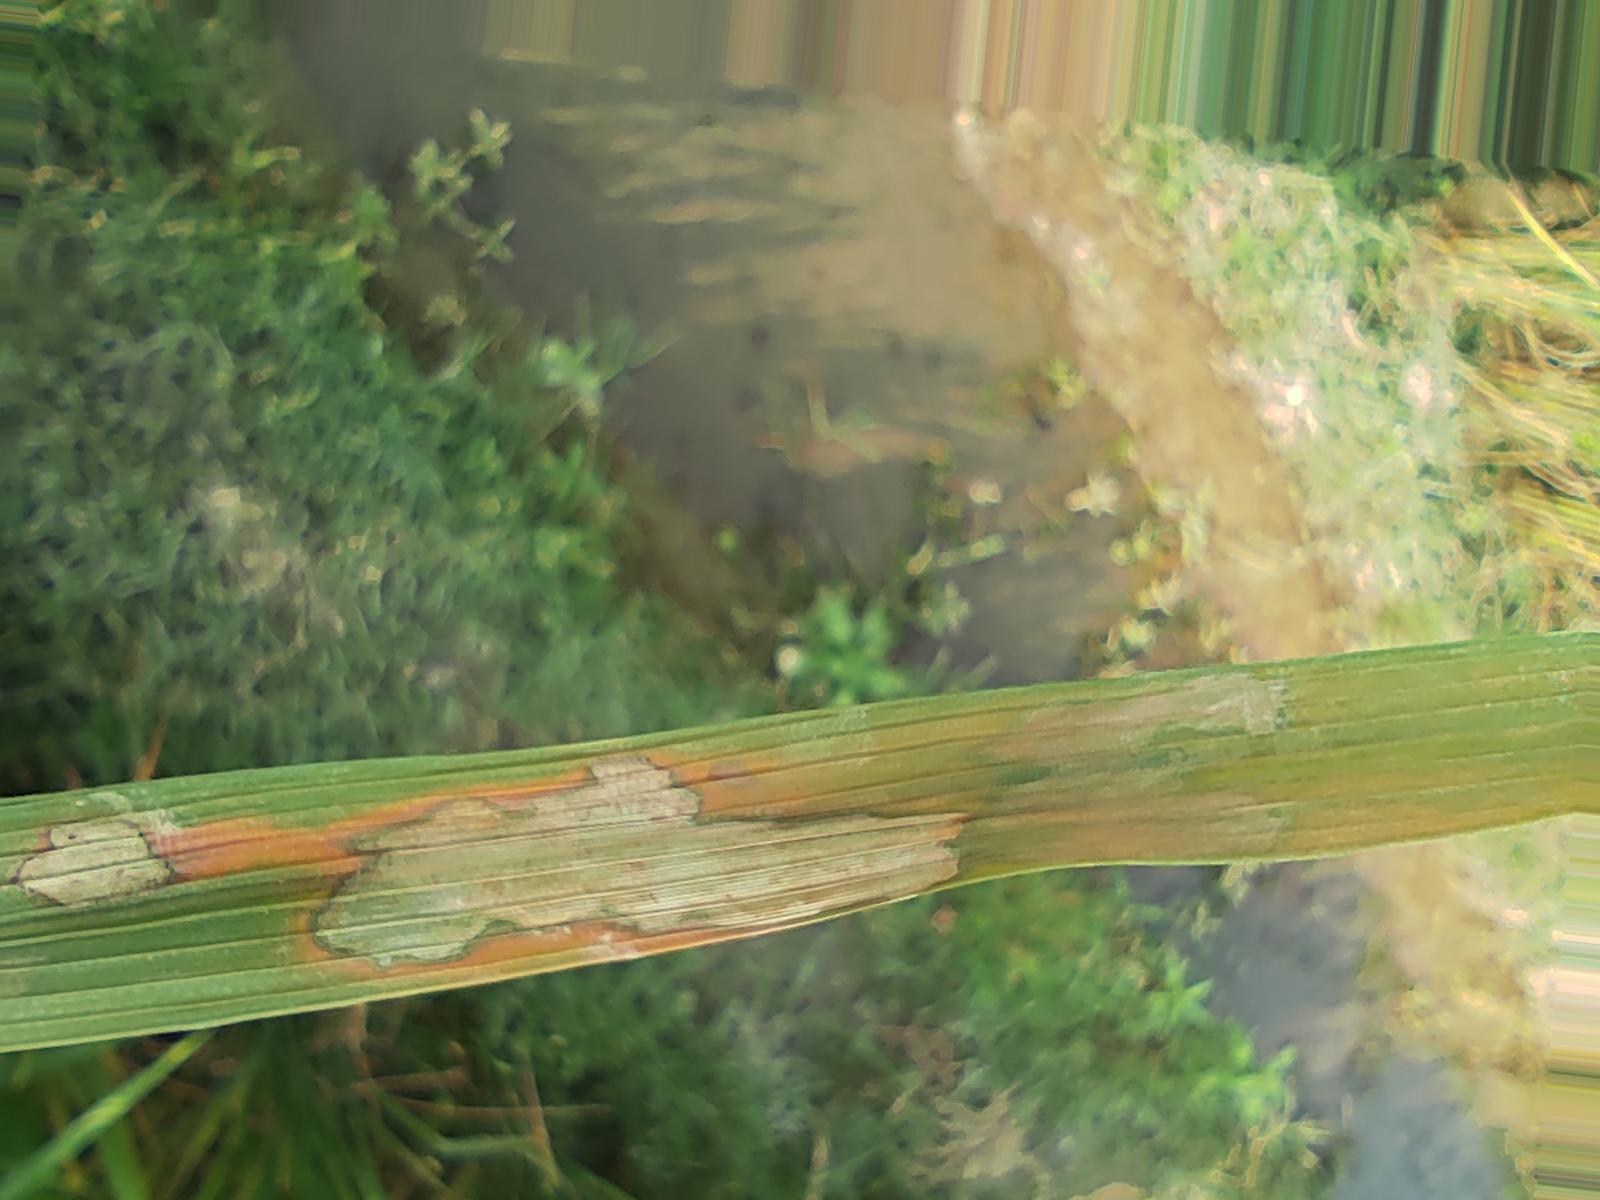
Nhãn: Bệnh Đốm Vằn ( Khô vằn ) ( Sheath Blight )